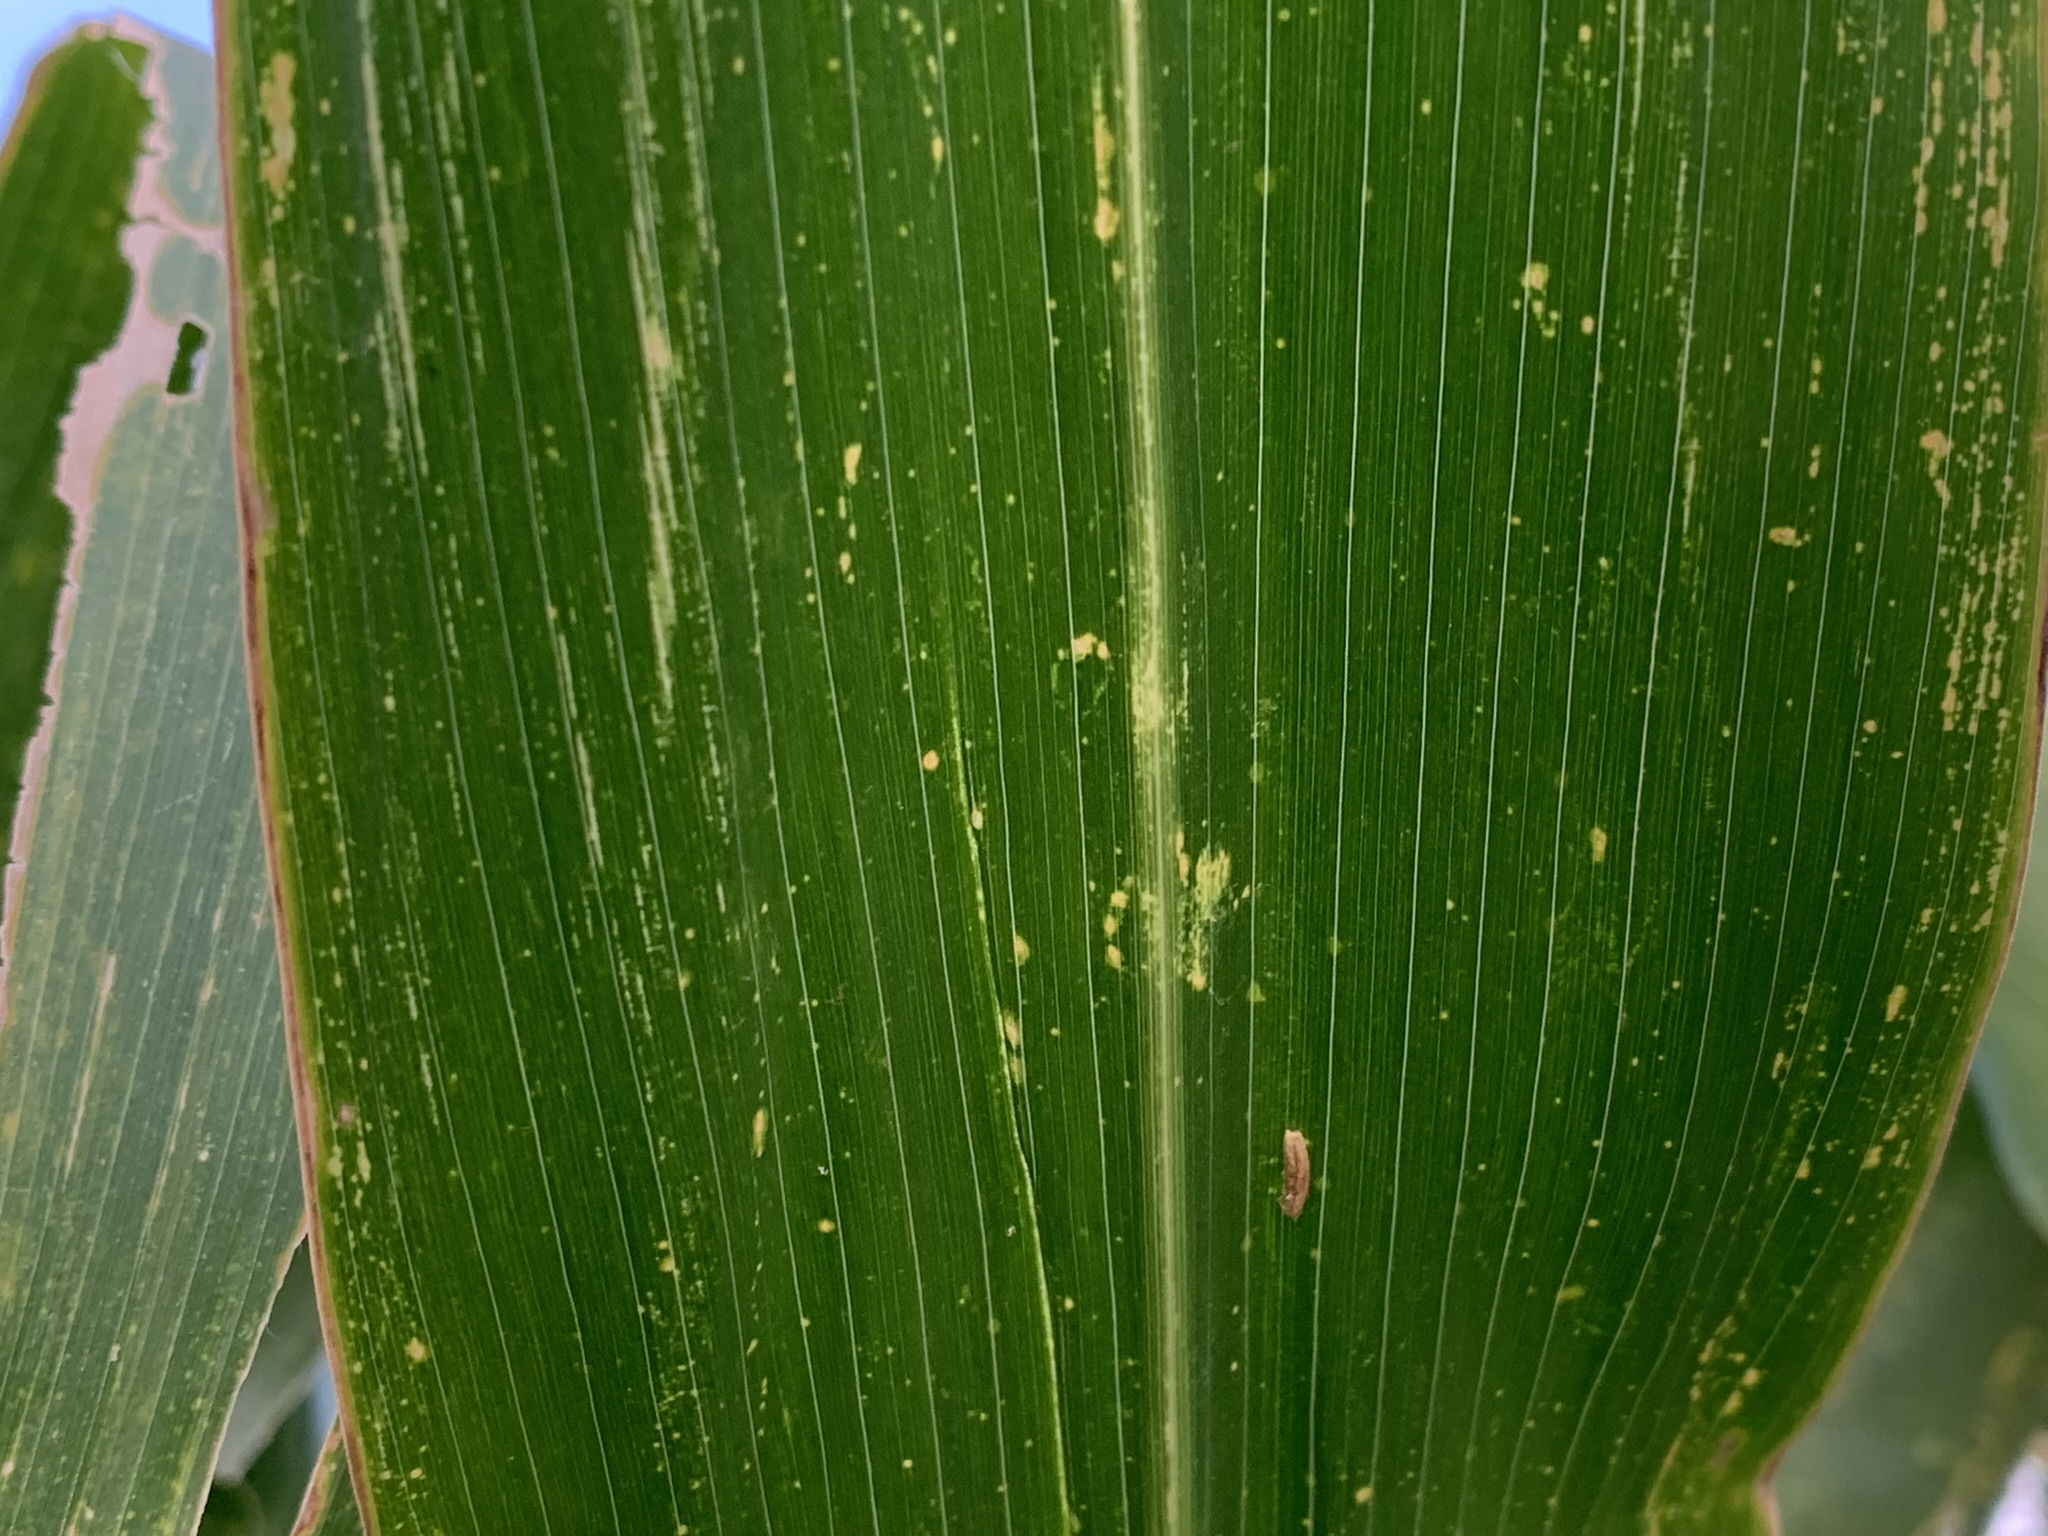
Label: MLN